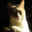
Label: cat